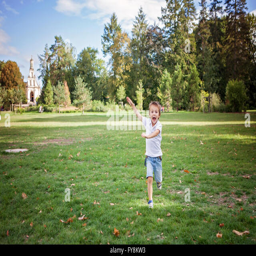
little boy , happily running on a lawn in the park , summertime